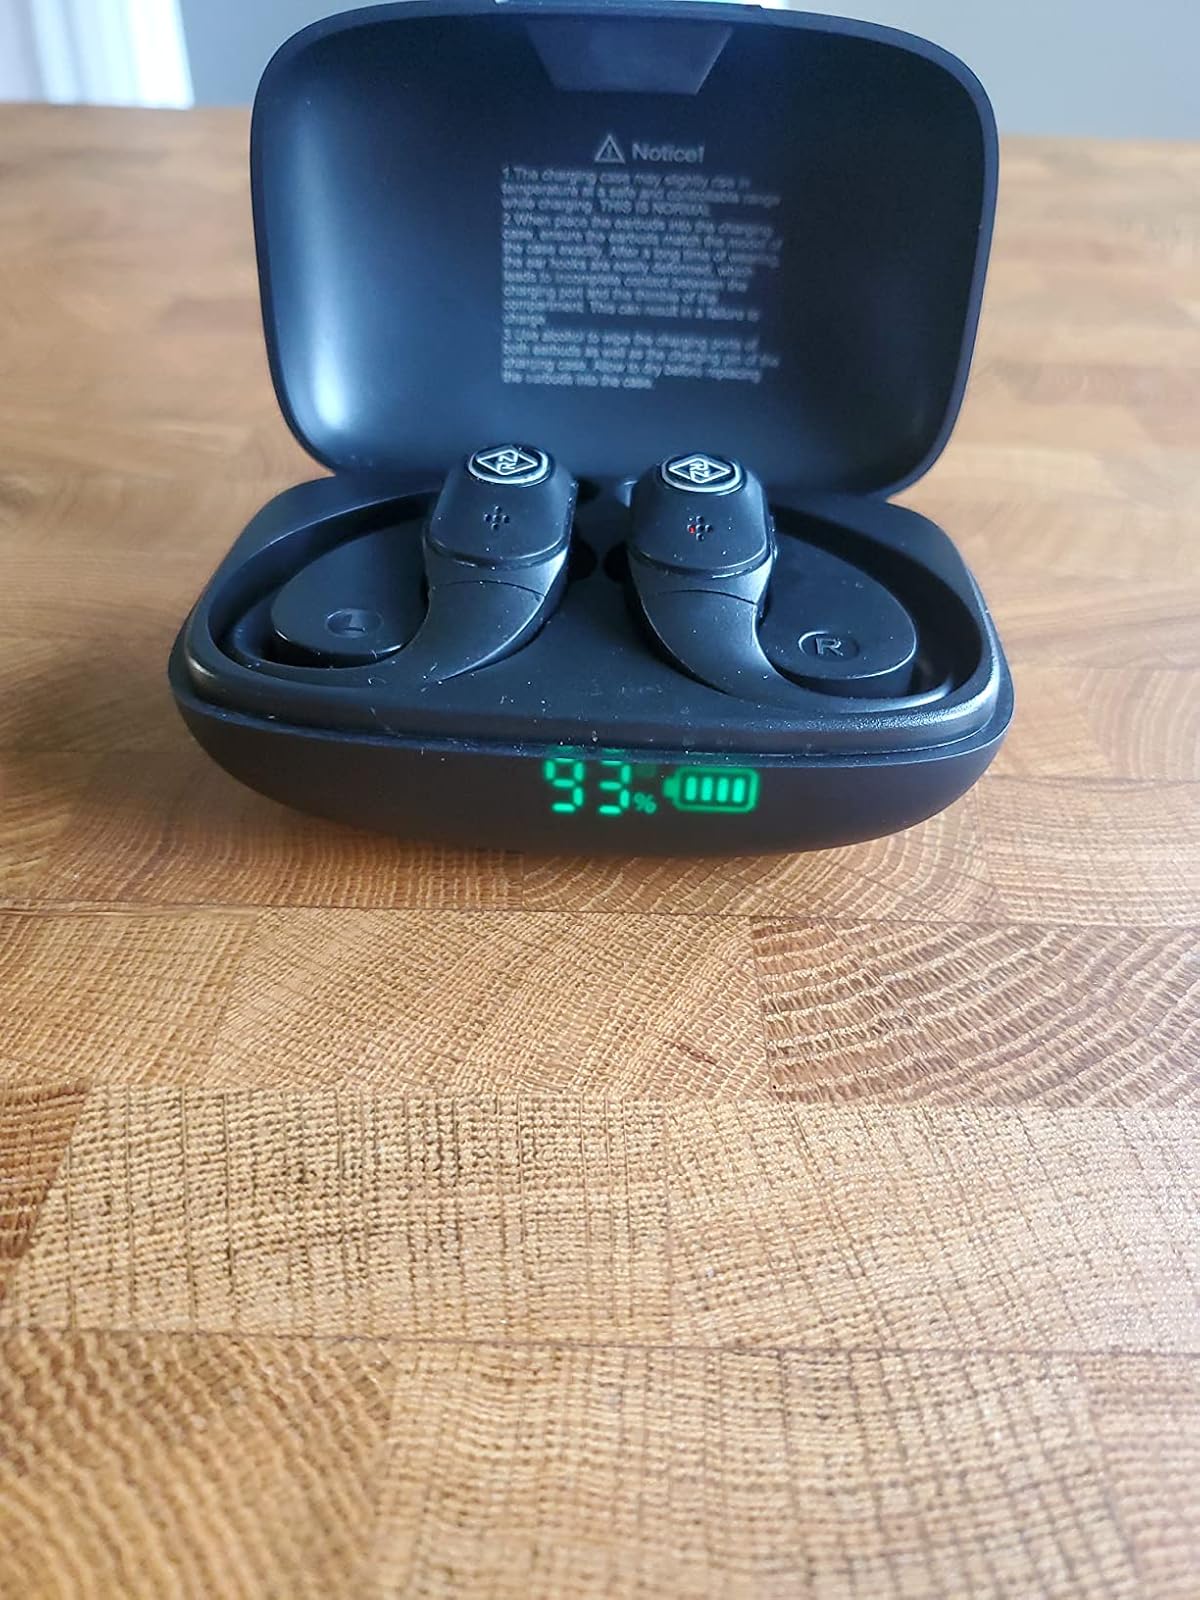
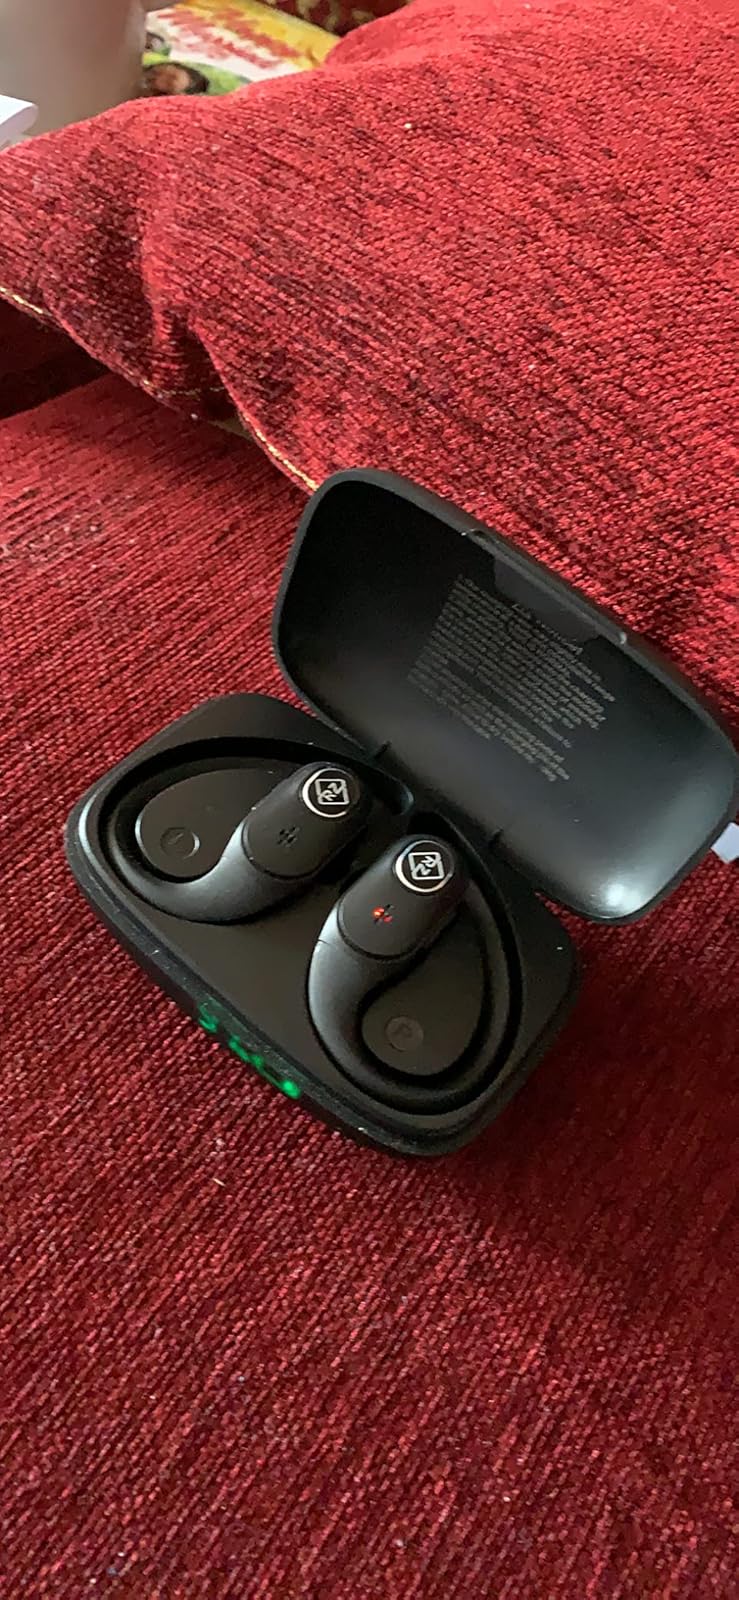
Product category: earbuds
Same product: no